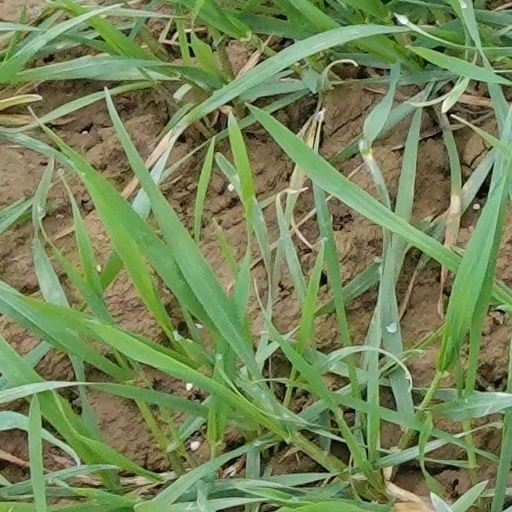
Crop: wheat